Lumen Martin Winter

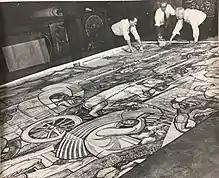
Winter working on cartoon with the Ravenna Mosaic Company, for the AFL-CIO mural, Washington, DC, 1956. The Long Island Museum.

The project would take Winter and three assistants three and a half months of nearly 15-hour days, 7 days a week to complete. Winter relied on other Leonardo paintings for reference as well as a Montorfano fresco of the Crucifixion positioned directly across from "The Last Supper". It would take over four hundred pounds of paint to complete. The result of Winter's dedication merited a great deal of interest. Originally displayed in the Horton Museum, the replica now resides in the South Dining Hall of the University of Notre Dame in South Bend, Indiana. This project was the first in a long string of religious-oriented art created by Winter.